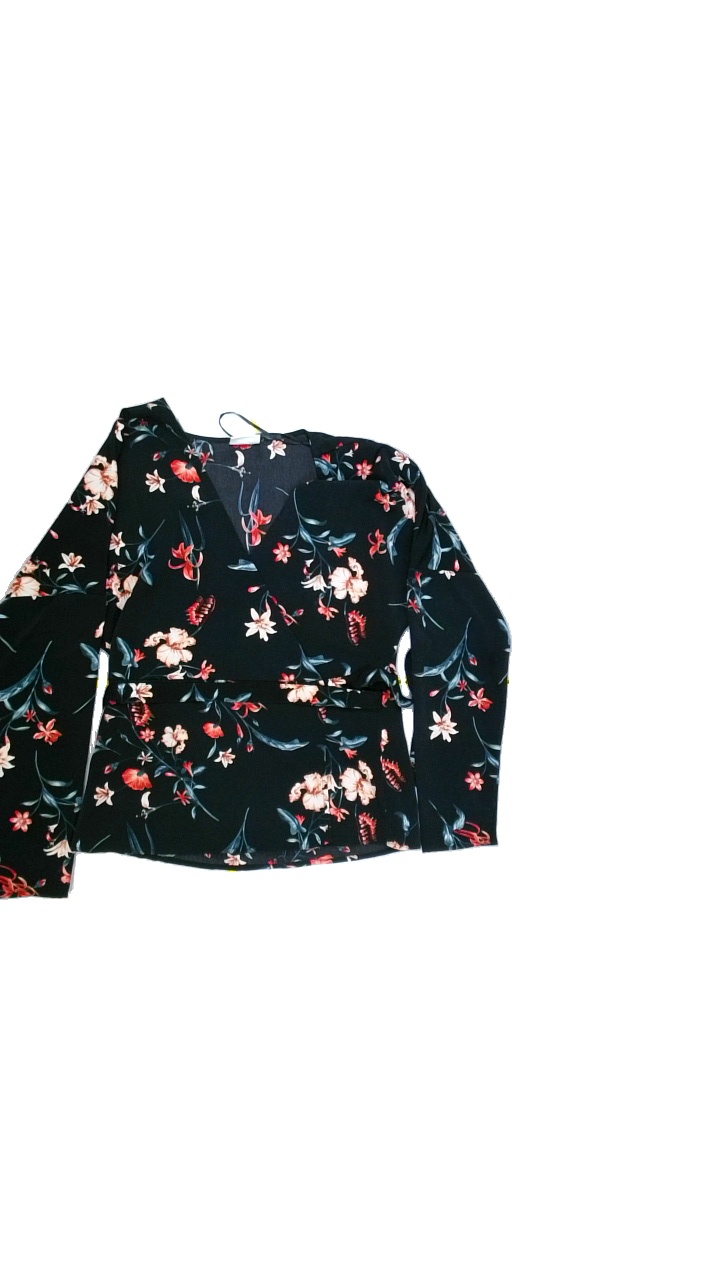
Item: Blouse (Ladies)
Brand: Vila
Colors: Multicolor, Black, Green, Red, Beige, Pink, White
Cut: Regular, V-collar
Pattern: Floral print
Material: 100%polyester
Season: All
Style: No trend
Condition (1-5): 5
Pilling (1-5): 5
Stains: No
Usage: Reuse
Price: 50-100